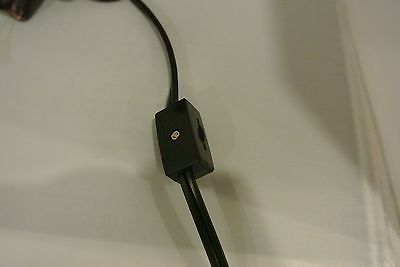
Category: lamp